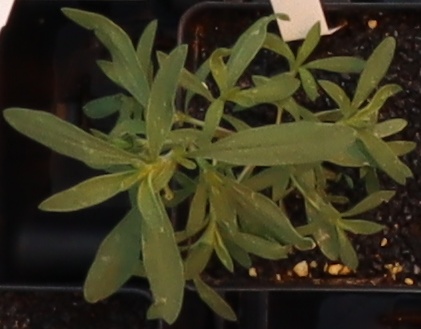
Label: Kochia